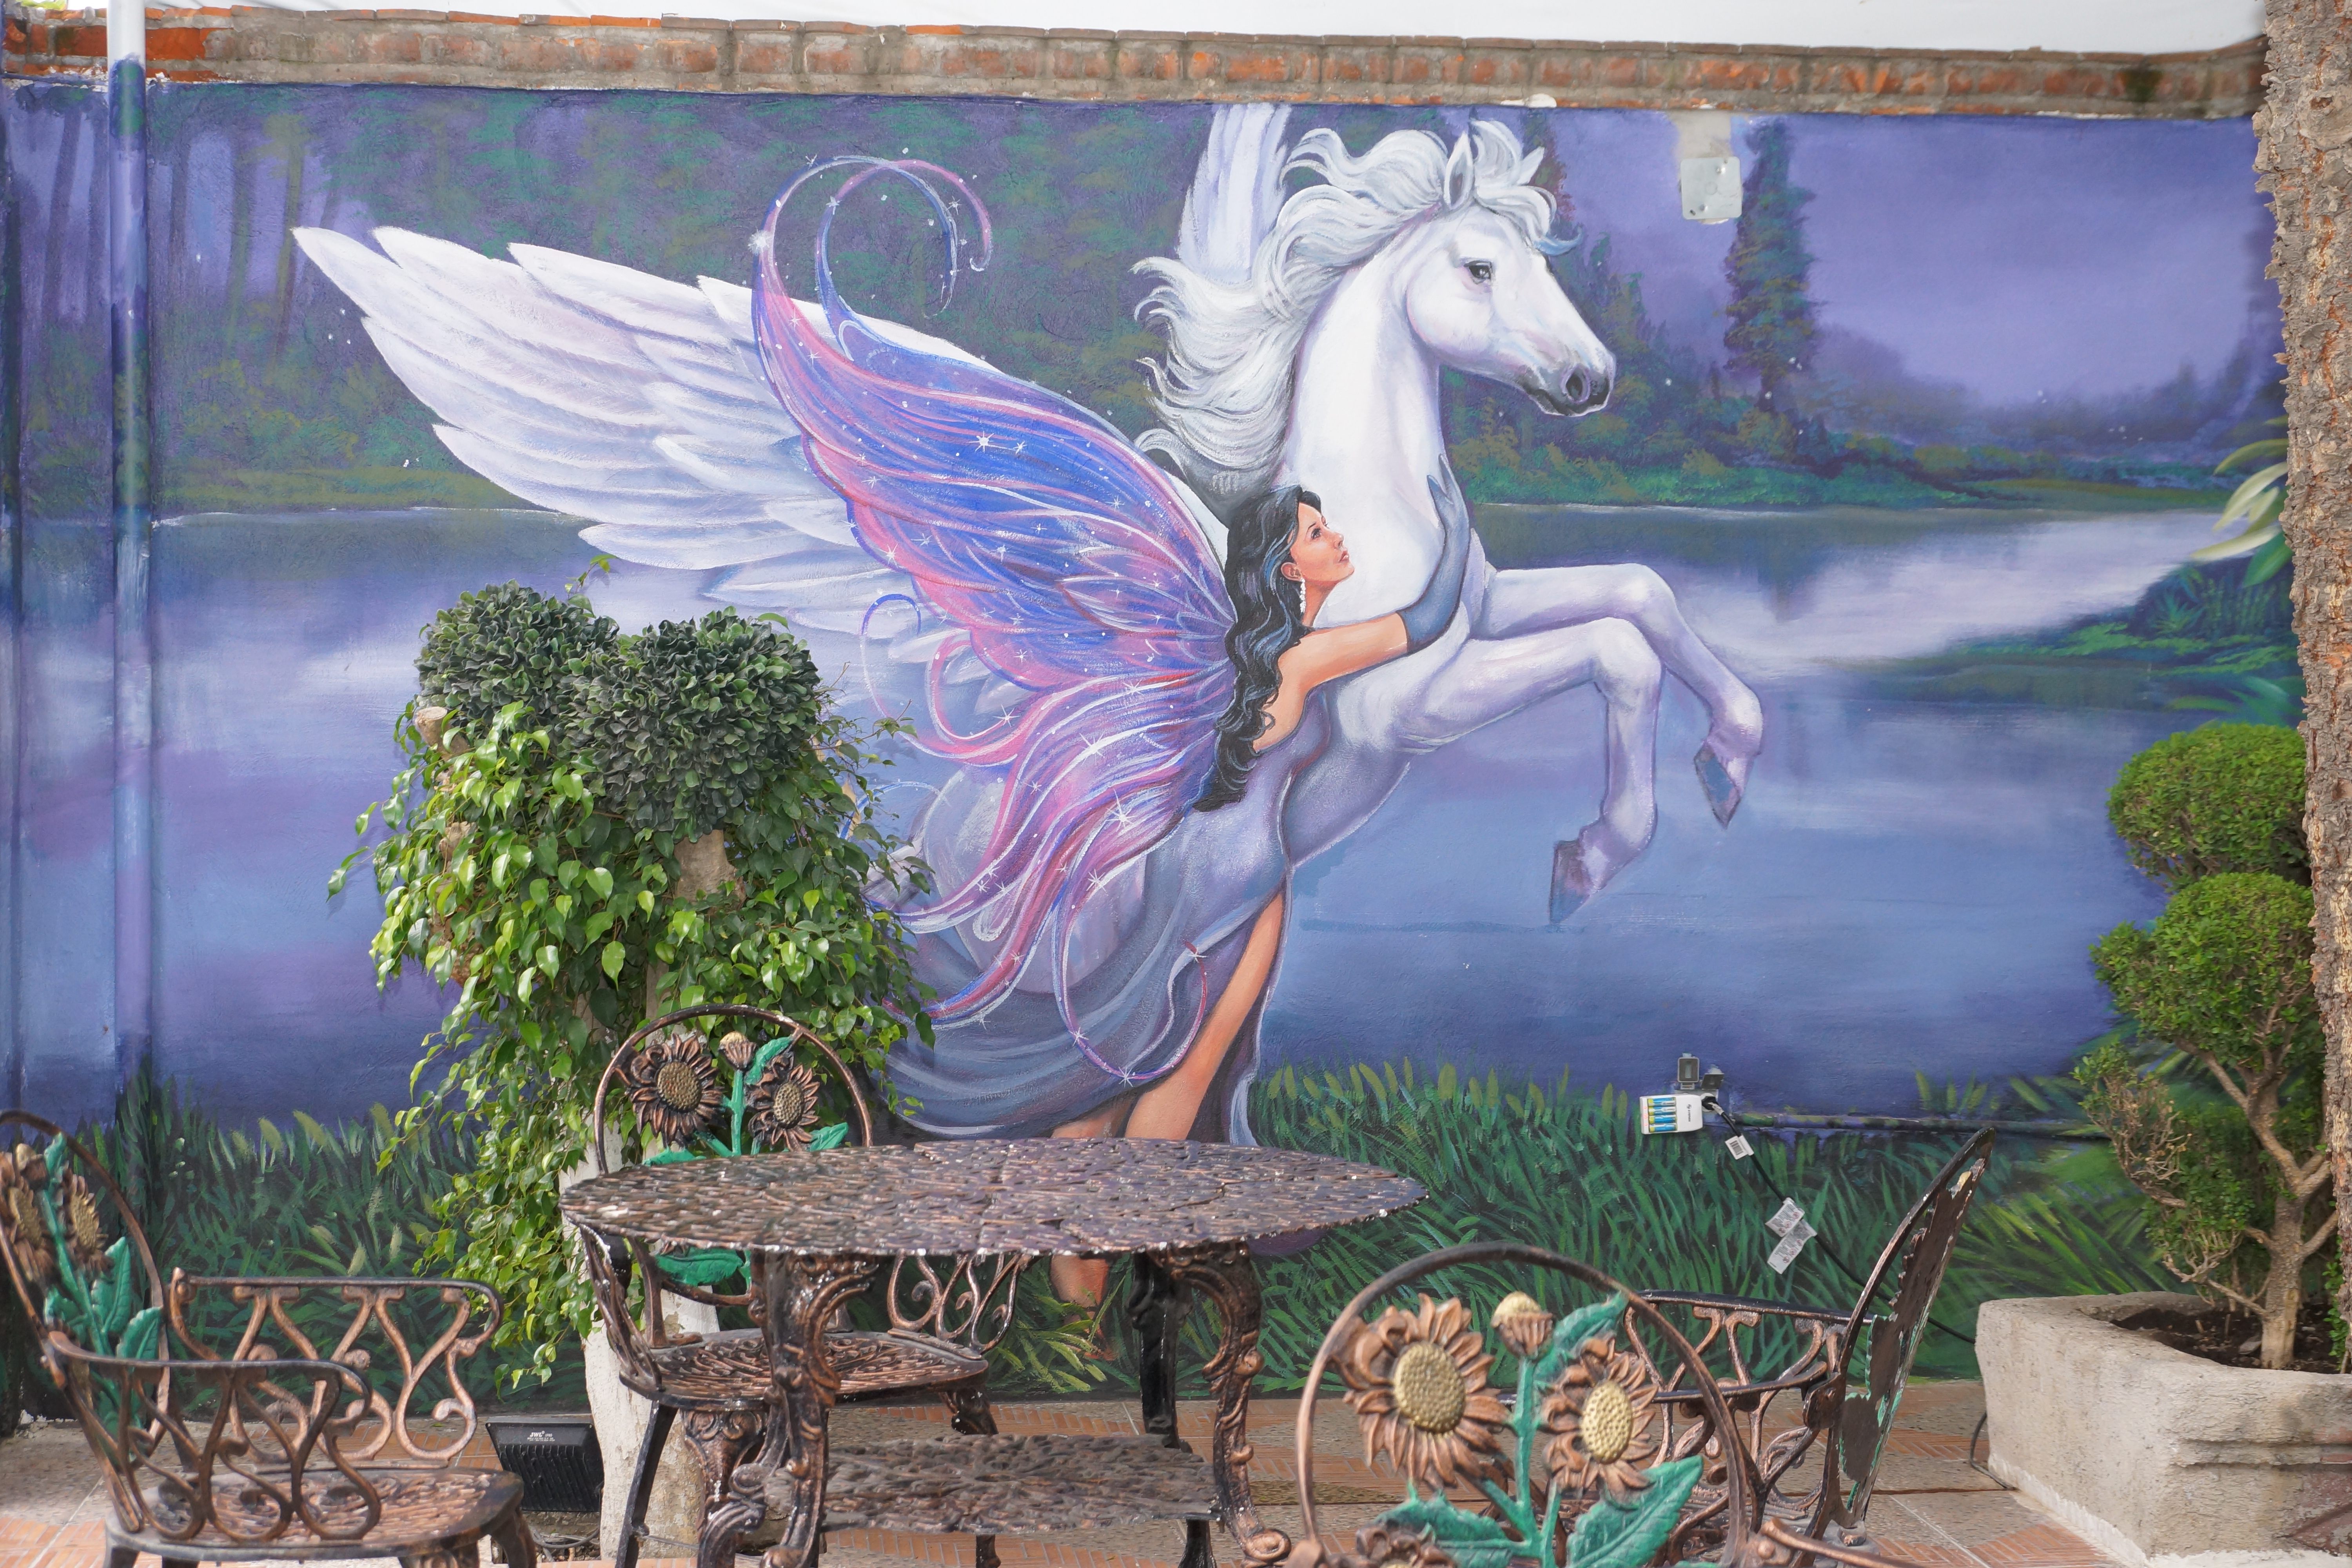
natural, painting, mural, art, fictional character, mythology, mythical creature, acrylic paint, unicorn, modern art